Xabi Prieto

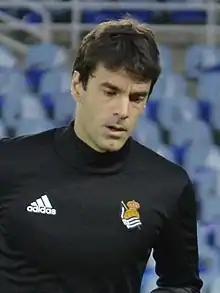
Prieto with Real Sociedad in 2018

Xabier "Xabi" Prieto Argarate (born 29 August 1983) is a Spanish retired professional footballer who played mainly as a right midfielder. A player of good dribbling skills, he was also a penalty kick specialist.